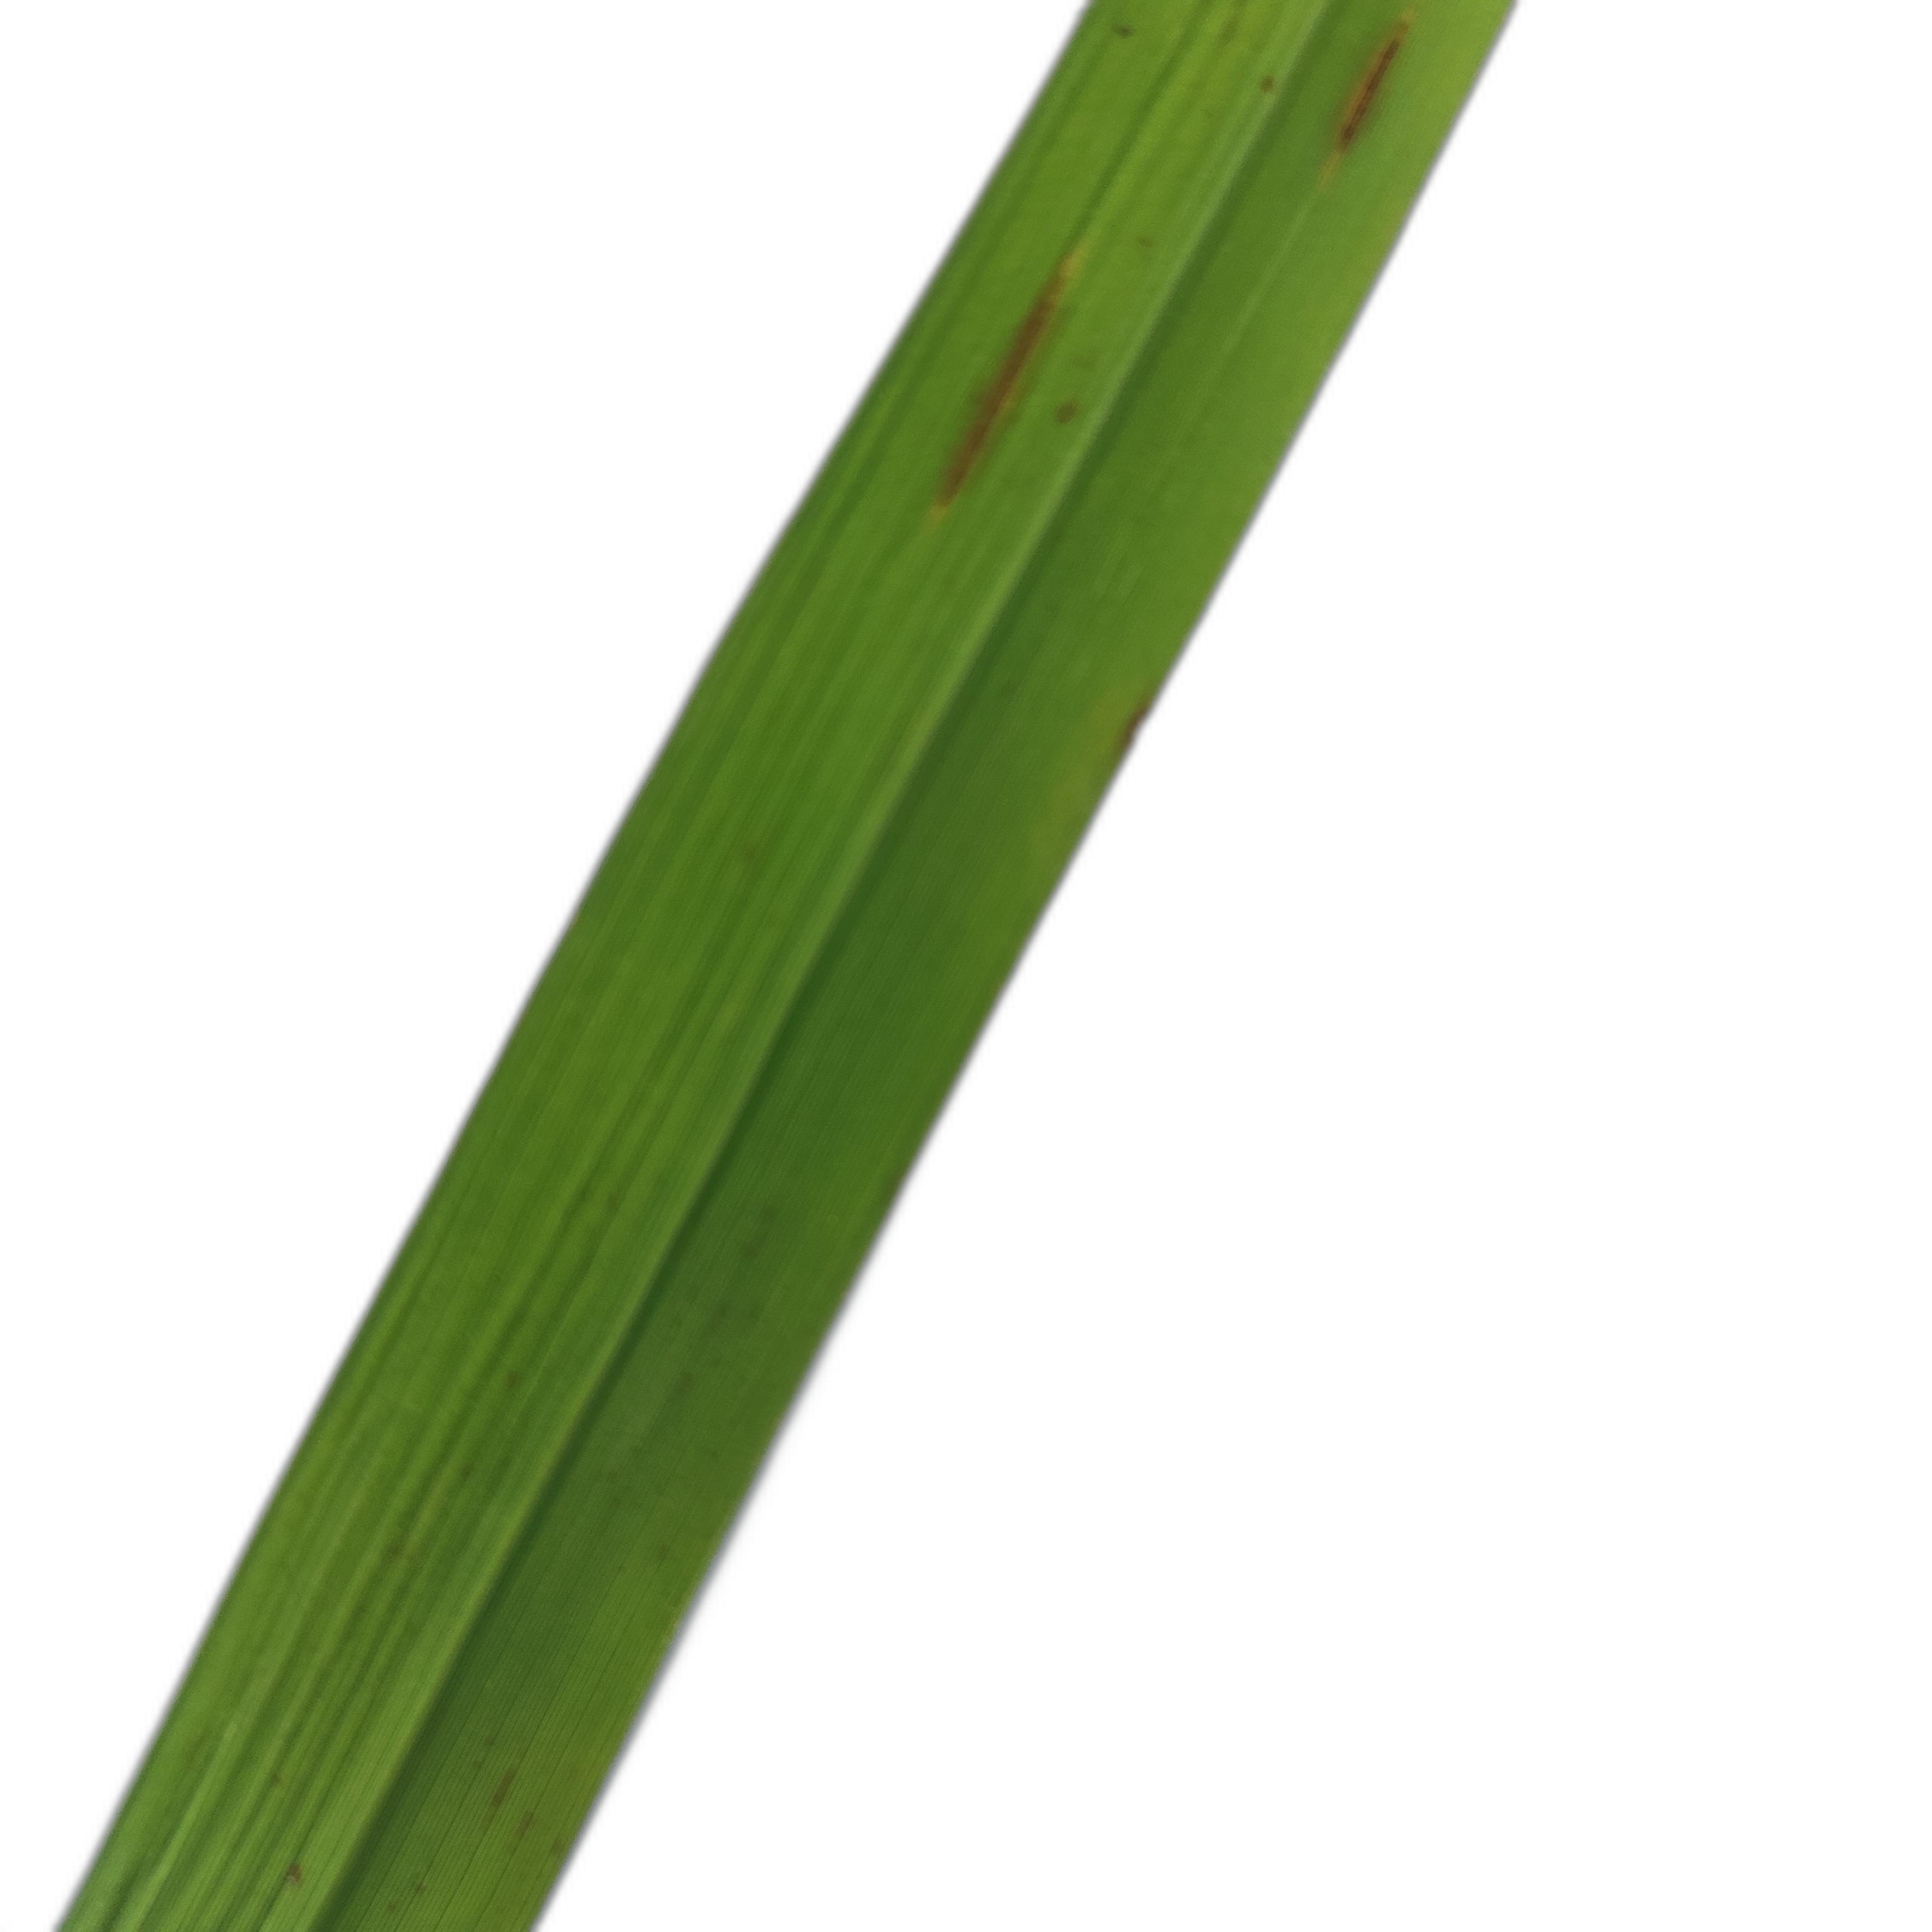
Label: Rice Blast